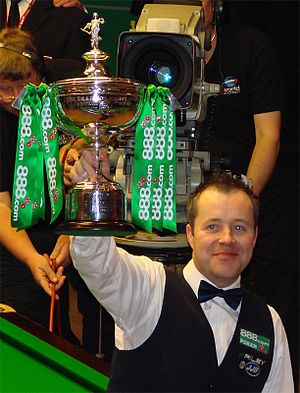
John Higgins
John Higgins er skotsk professionel snookerspiller og firdobbelt verdensmester i disciplinen fra 1998, 2007, 2009 og 2011.